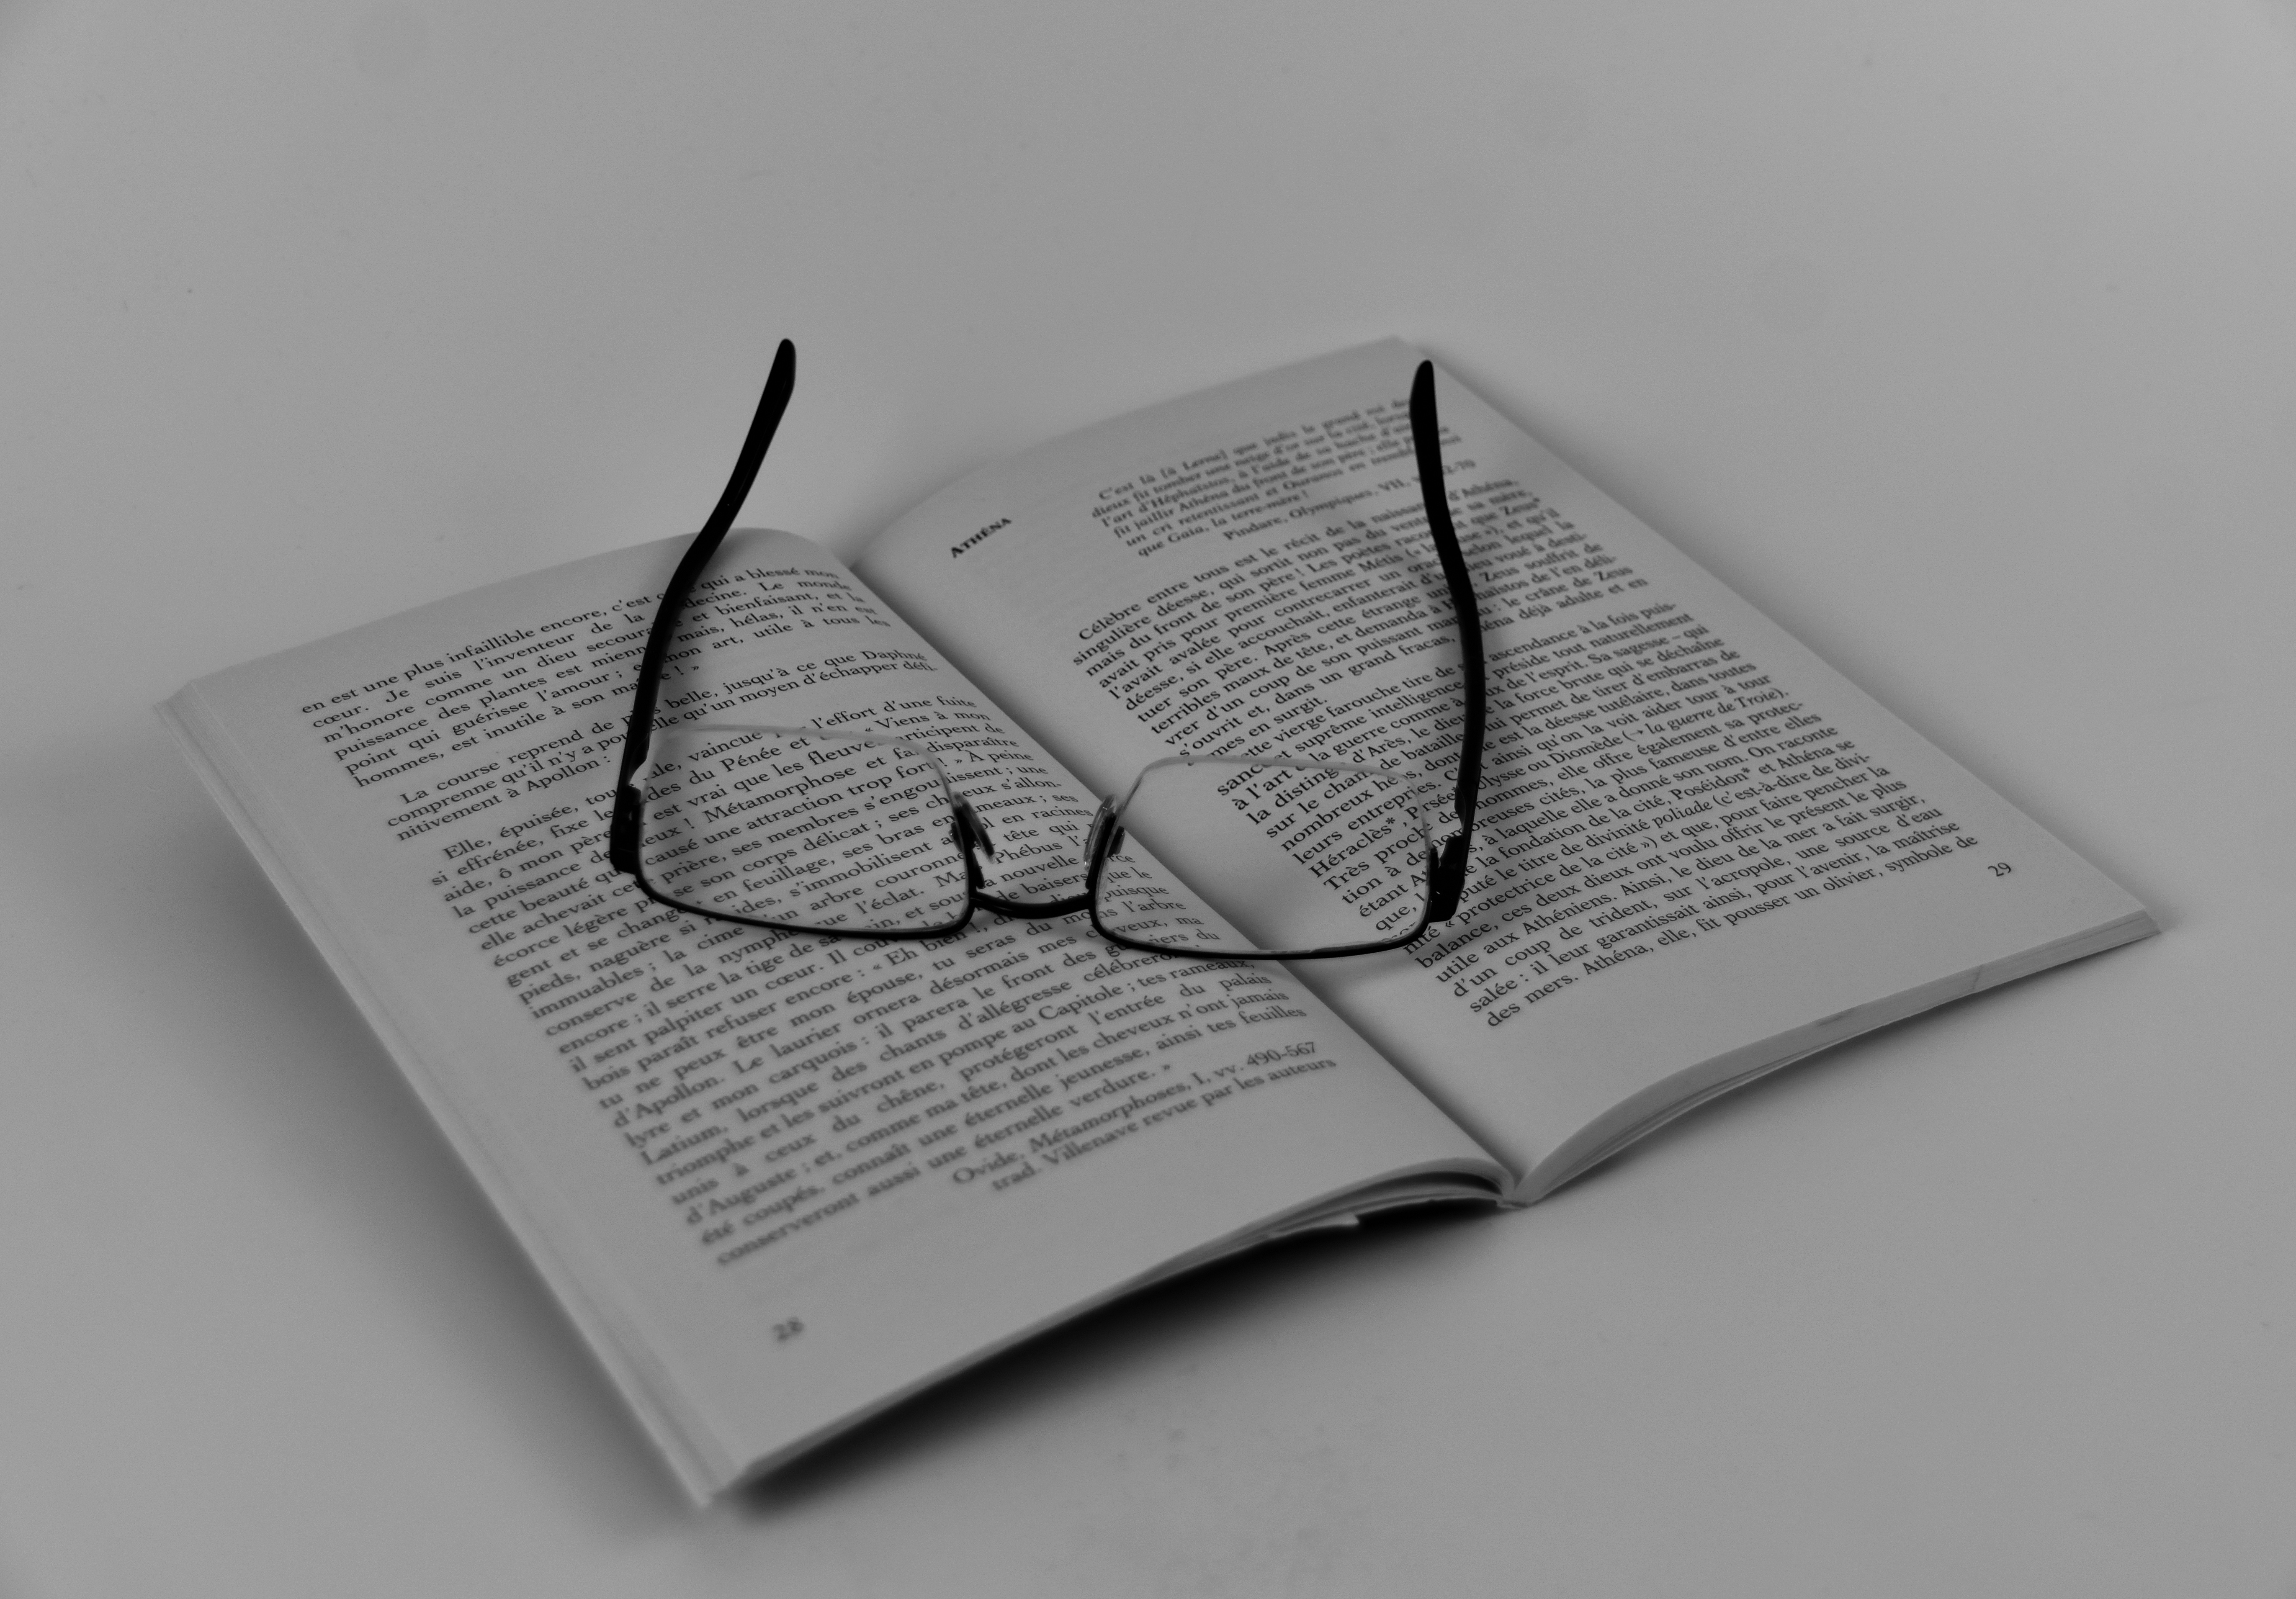
book, read, wing, technology, view, reading, page, open book, brand, product, french, library, sketch, drawing, sunglasses, culture, learn, document, knowledge